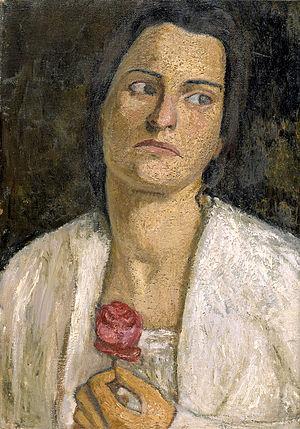
Clara Westhoff est une sculptrice allemande.
René Karl Wilhelm Johann Josef Maria Rilke est un écrivain autrichien né le 4 décembre 1875 à Prague en Bohème et mort le 30 décembre 1926 à Montreux en Suisse.